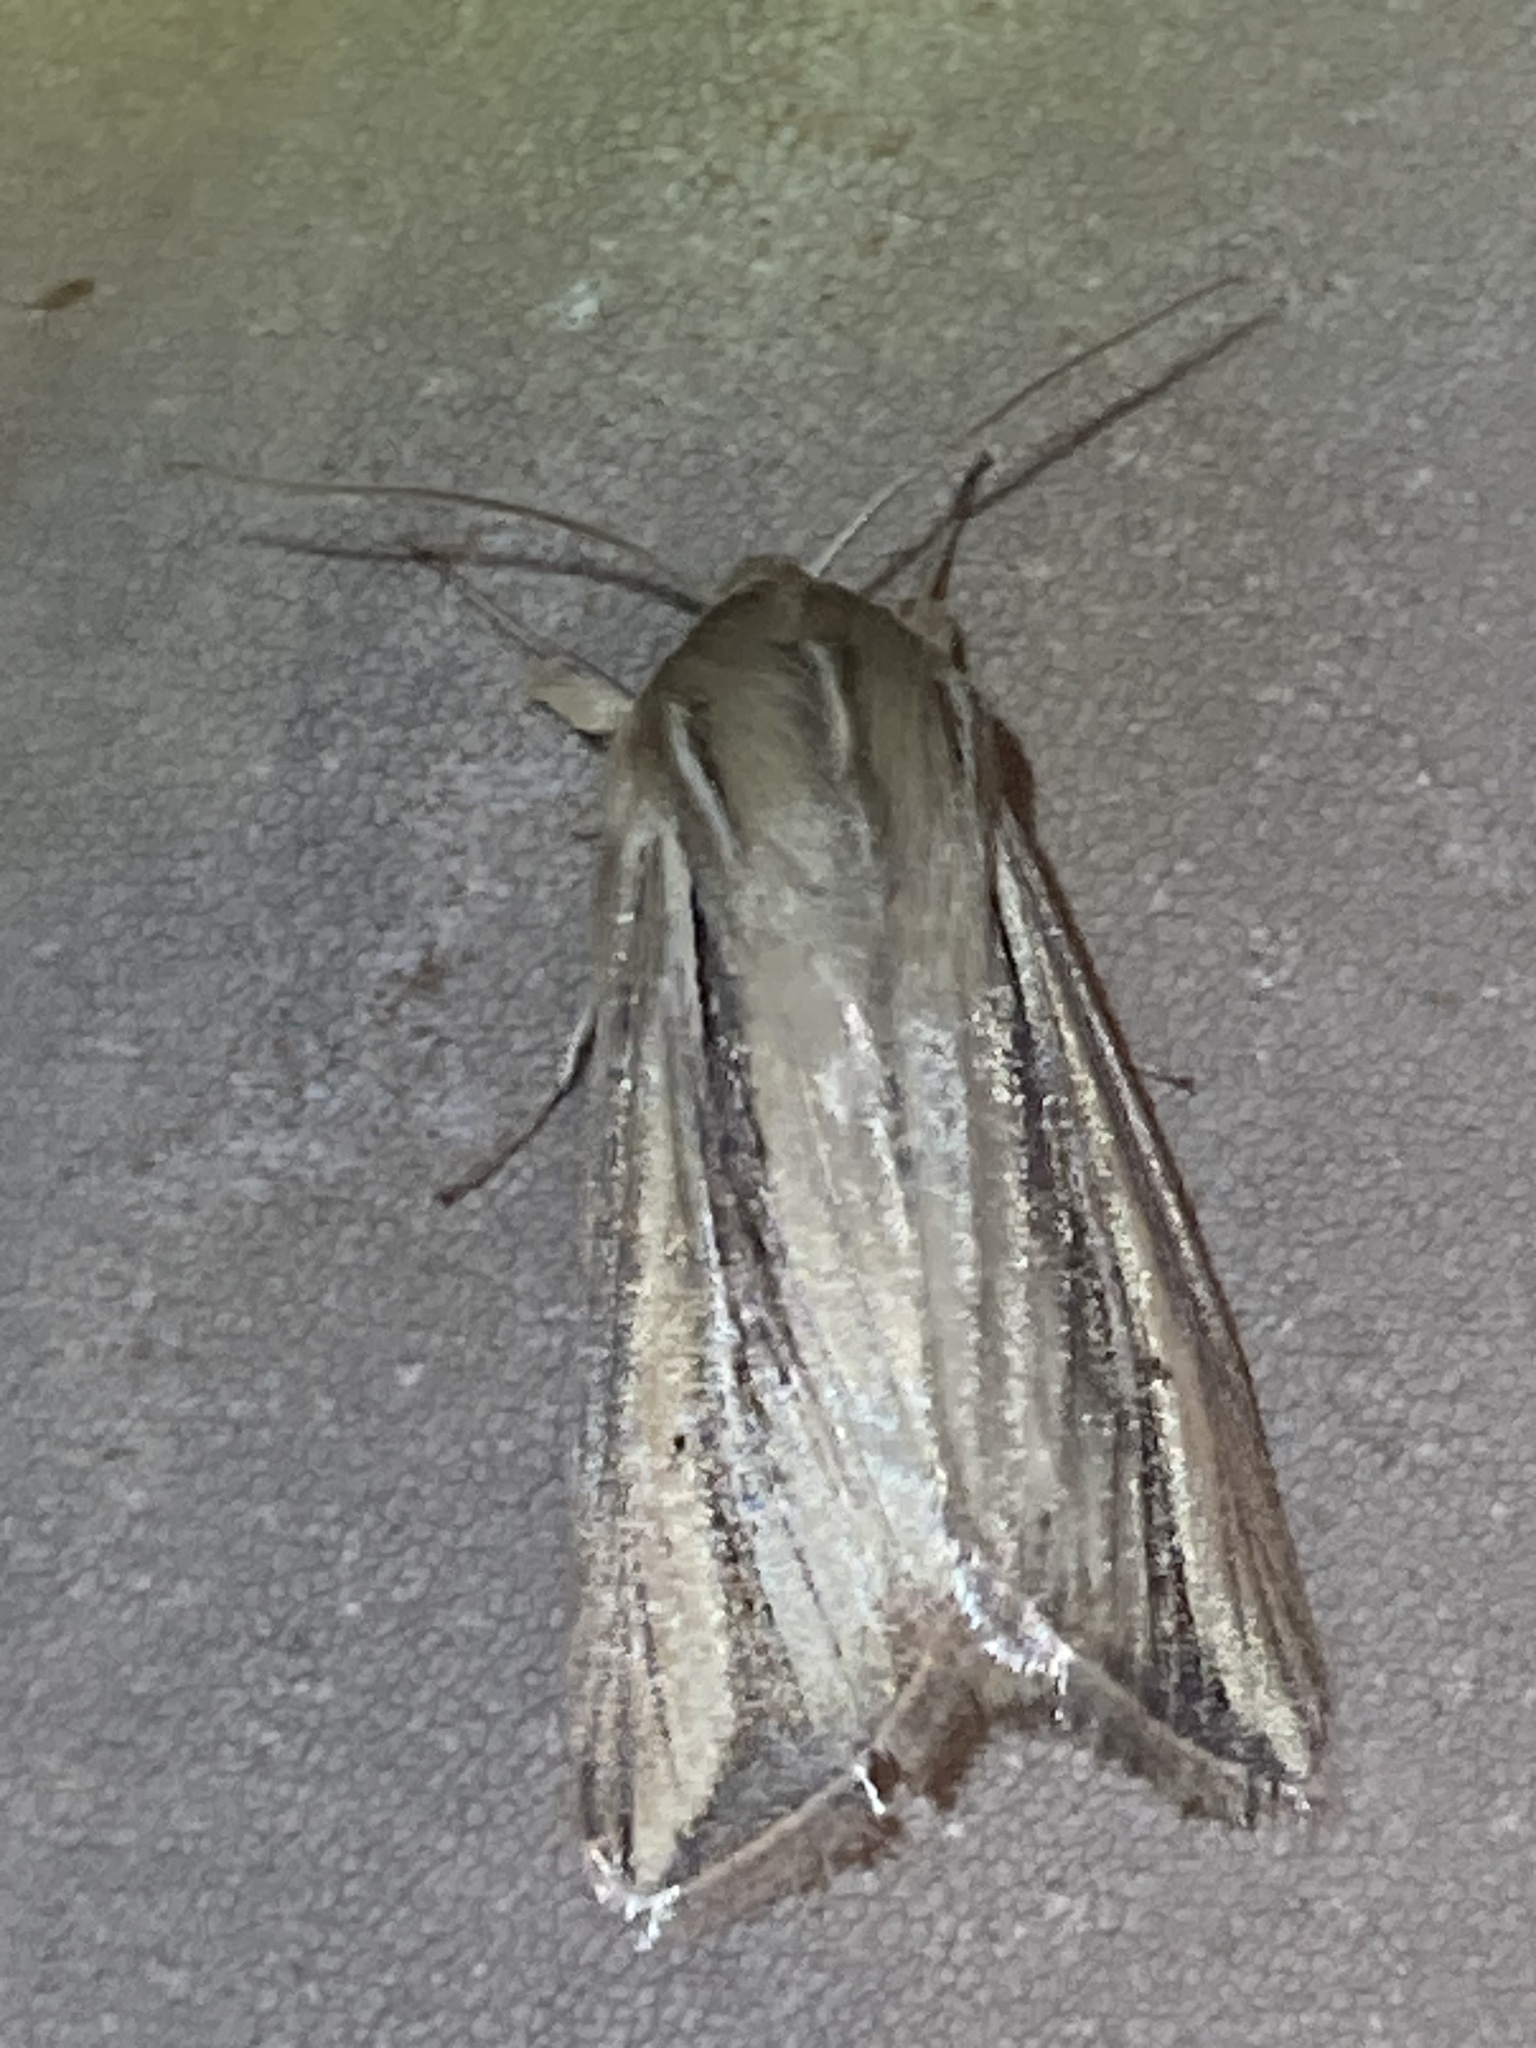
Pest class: wheathead_armyworm_Dargida_diffusa